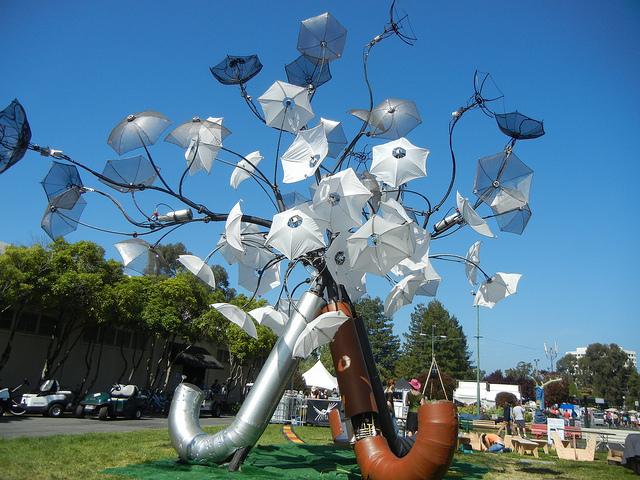
This sculpture is using umbrellas as a central theme